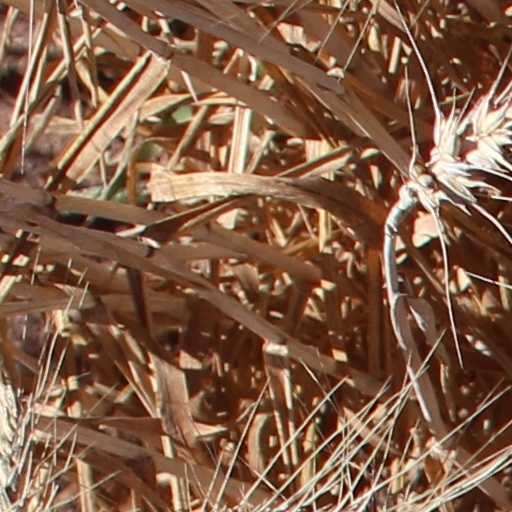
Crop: wheat